100 (2008 film)

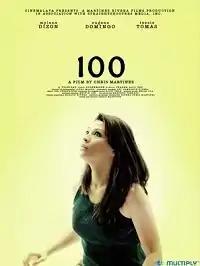
Film poster

100 is a 2008 Filipino film starring Mylene Dizon who portrays the role of a woman terminally-ill with cancer and had about 100 days or about three months to live. She set for herself various tasks to accomplish in her final days. The film was written and directed by Chris Martinez.